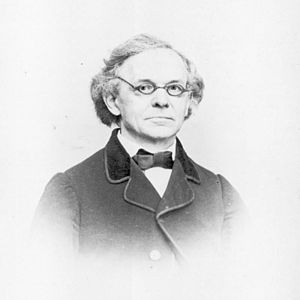
Ernst Richter
Ernst Friedrich Eduard Richter var en tysk musikteoretiker og komponist.